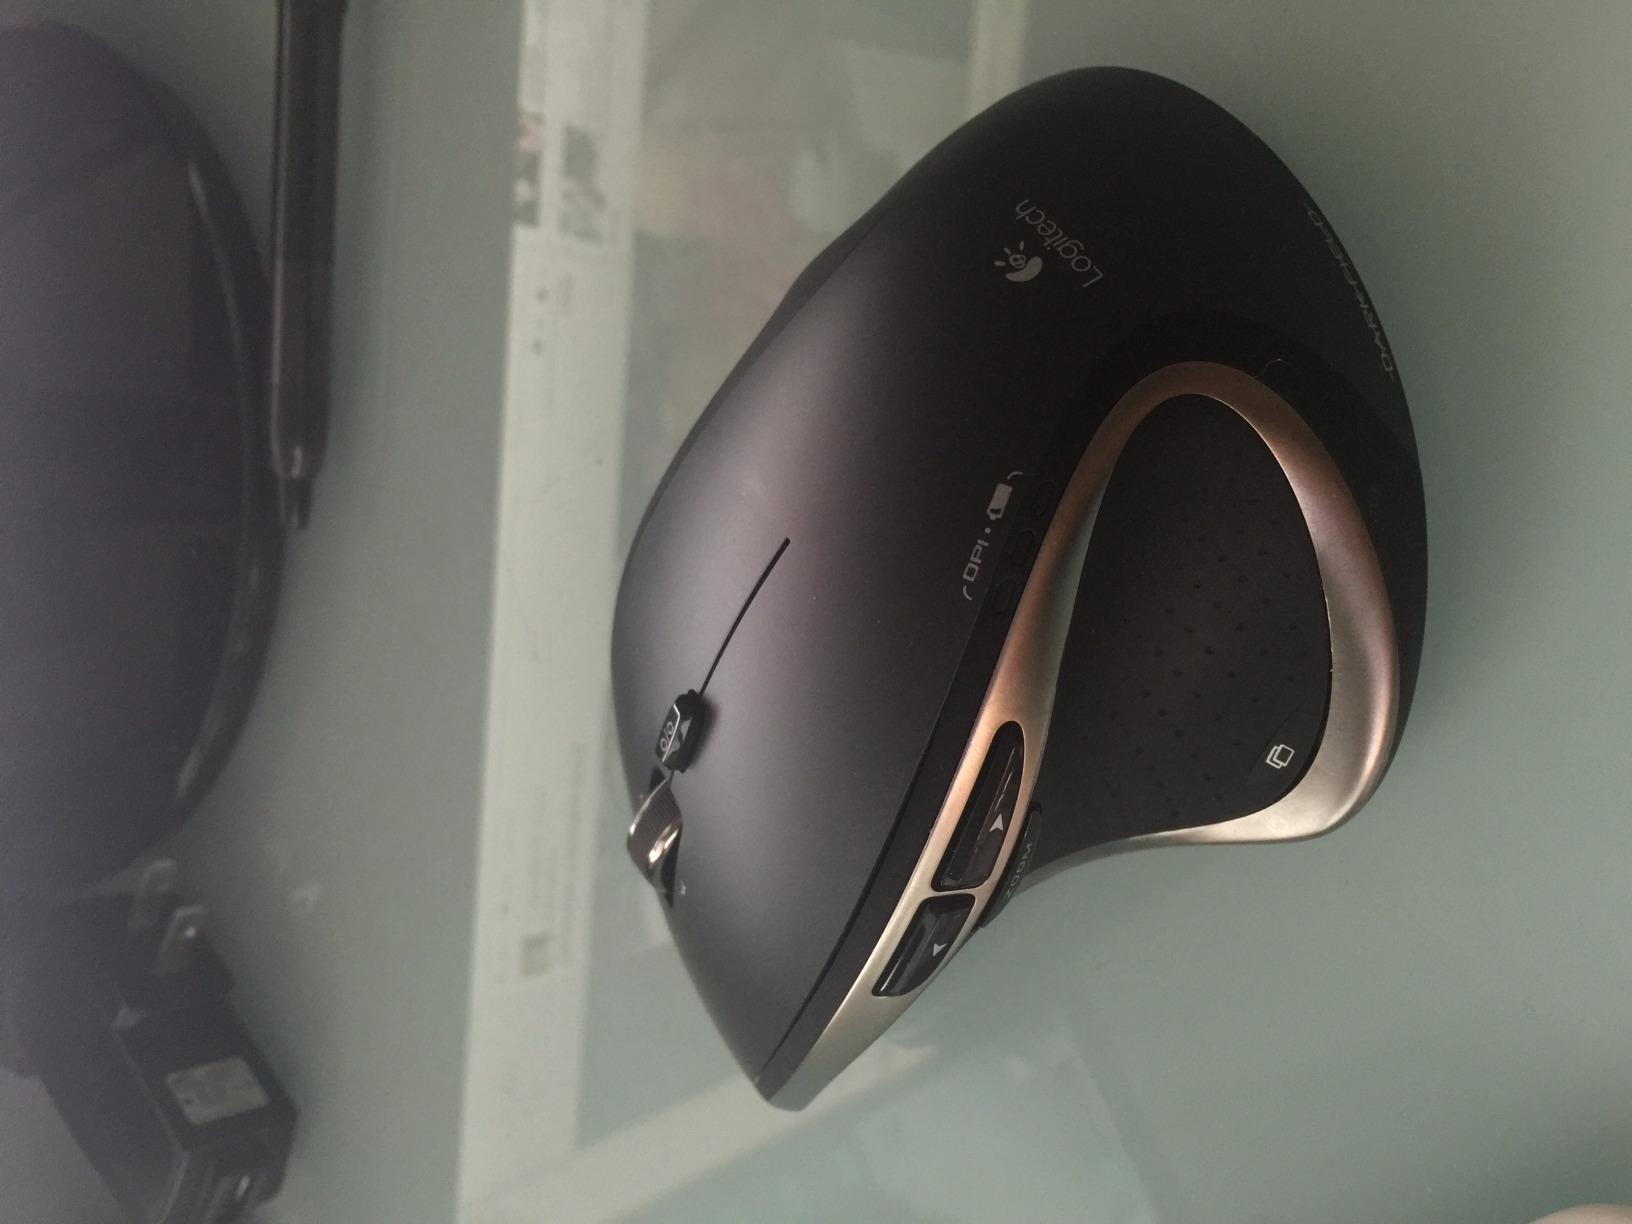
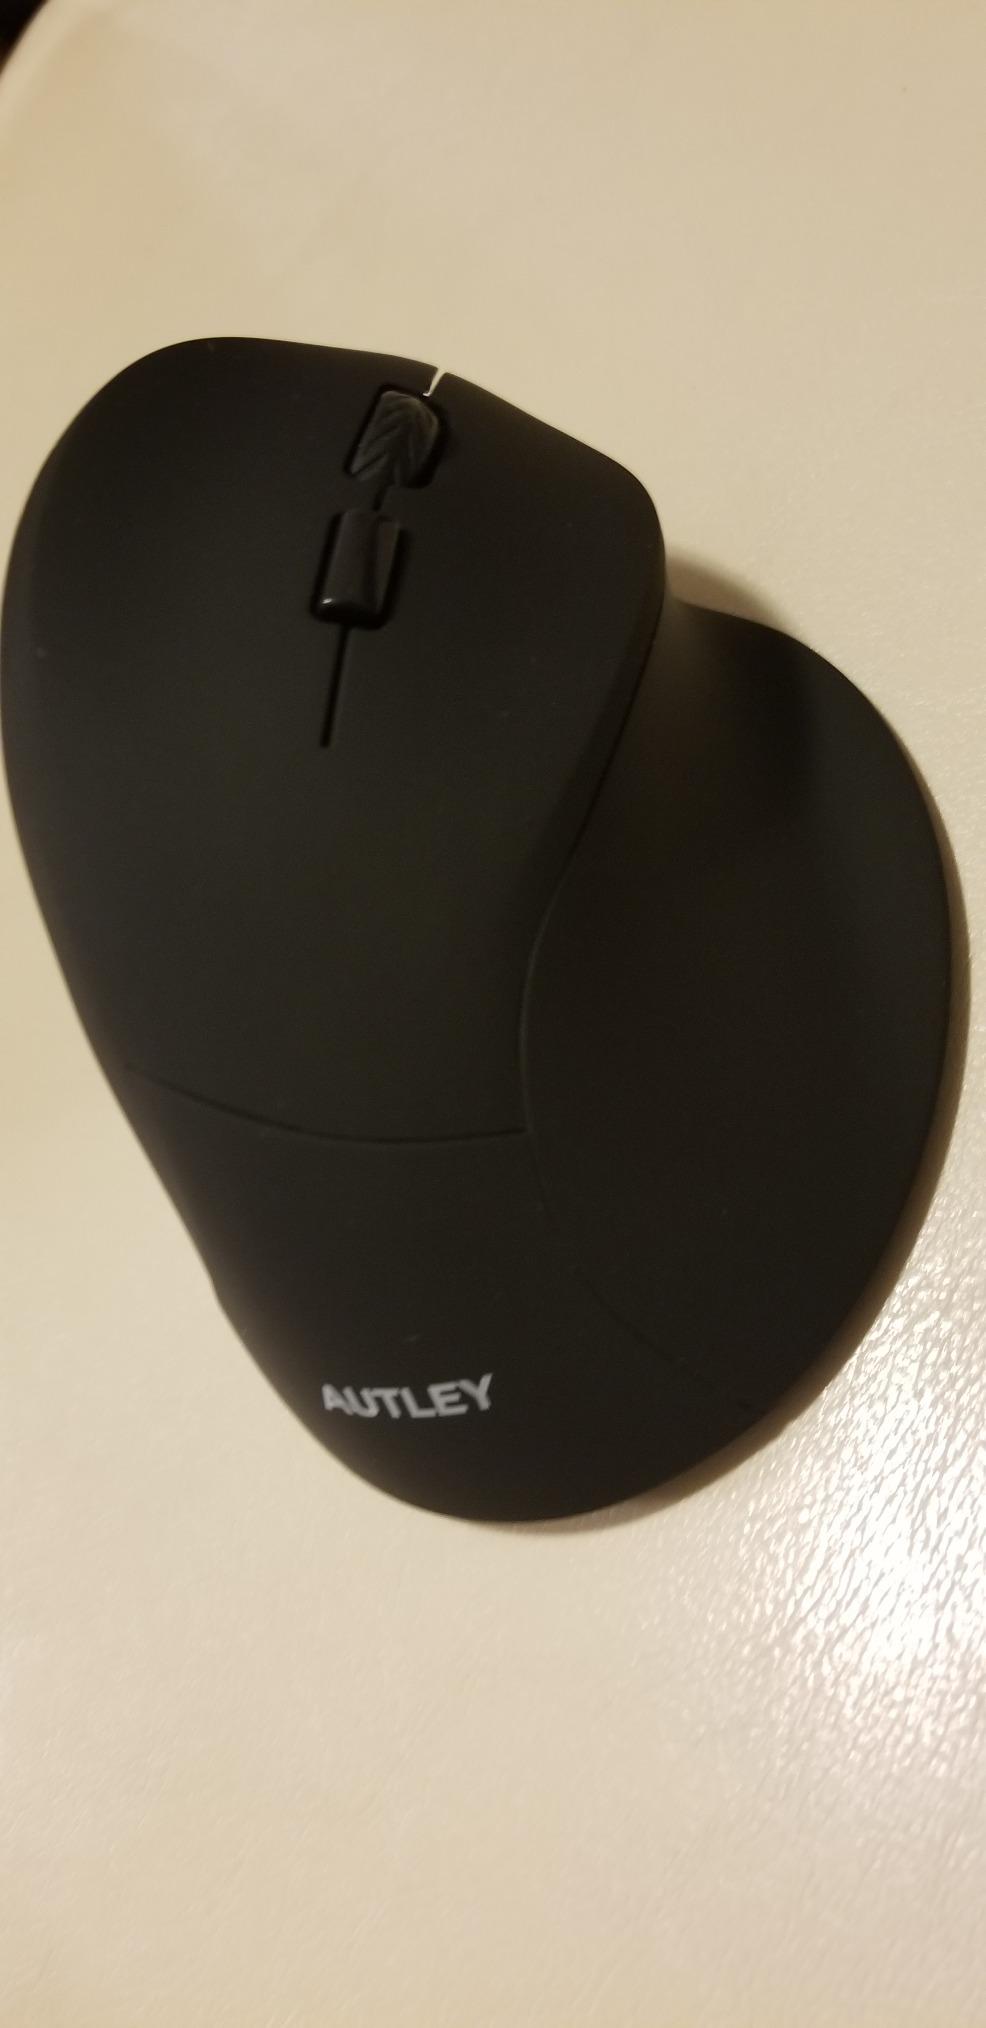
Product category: mouse
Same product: no